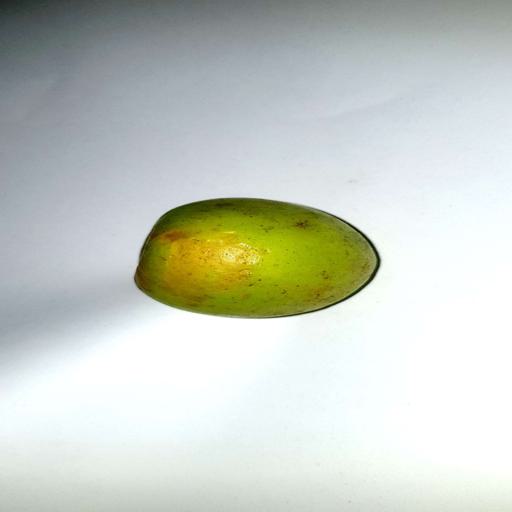
Label: healthy